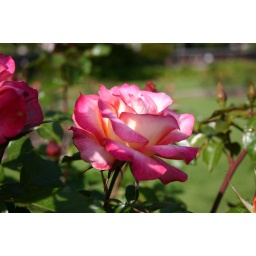
pink roses from exposition park rose garden in los angeles